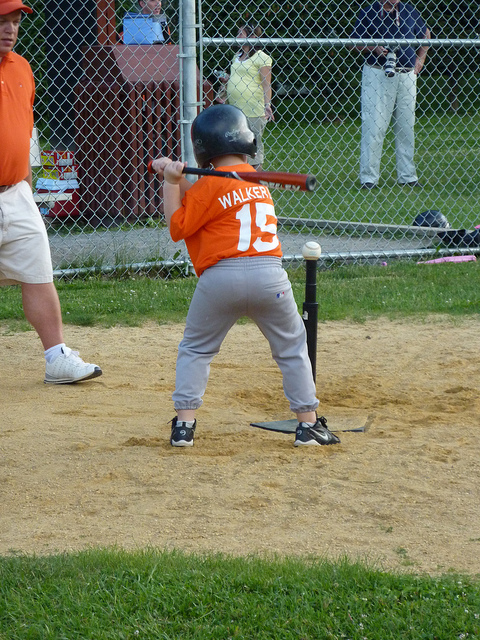
đứa trẻ đang cầm gậy bóng chày đánh quả bóng trên trụ